Quimper Cathedral

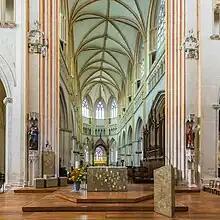
Interior view of the cathedral

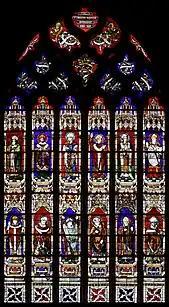
Stained glass window depicting famous Breton bishops

The cathedral has numerous large stained glass windows, ranging from the 15th to the 19th centuries. The windows depict a variety of subjects, particularly Breton, such as Paul Aurelian, Ivo of Kermartin, Saint Roch, Ronan of Locronan, and the cathedral's patron, Corentin of Quimper. There are also windows depicting French saints such as Louis IX of France and Anselm of Canterbury. Alongside images of Breton and French saints, there are many windows depicting other famous saints, the Virgin Mary, and Jesus.